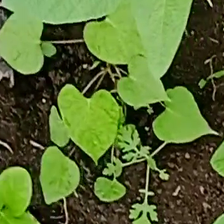
Weed species: Obscure_morning _glory(Ipomoea obscura)